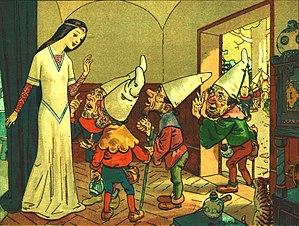
Blanche-Neige et les Sept Nains est le premier long-métrage d'animation et « classique d'animation » des studios Disney, sorti le 21 décembre 1937 au Carthay Circle Theater de Hollywood. Le film est une adaptation du conte homonyme des frères Grimm paru en 1812, conte fortement ancré dans les traditions européennes.
Le nain est une créature humanoïde, légendaire et imaginaire, souterraine et de petite taille, dont la figure actuelle est principalement issue de la mythologie nordique et des croyances germaniques médiévales. Comme le lutin, le gobelin et le gnome, avec lesquels il est souvent confondu, il fait partie du « petit peuple ». Il partage peut-être l'origine des géants mythologiques.
Les sept nains sont des personnages du long métrage d'animation Blanche-Neige et les Sept Nains adapté du conte homonyme des frères Grimm paru en 1812. La version créée par les studios Disney diffère des autres adaptations du conte, ce qui est l'objet de cette page.
Franz Albert Jüttner est né le 23 avril 1865 à Lindenstadt près de Birnbaum, en Posnanie, et mort le 1ᵉʳ mai 1926 à Wolfenbüttel en Basse-Saxe. C'est un illustrateur allemand, connu comme caricaturiste : il a collaboré à la revue satirique du Kladderadatsch.